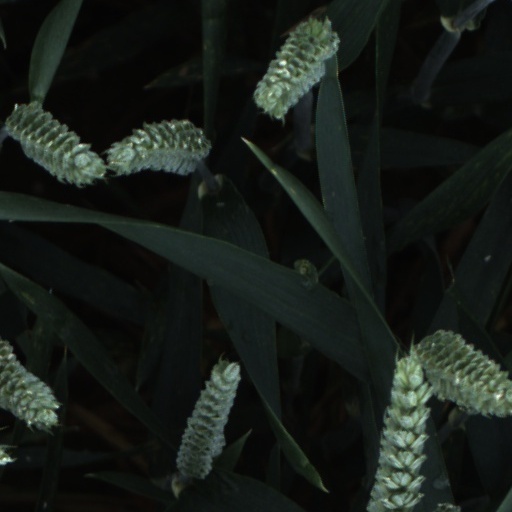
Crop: wheat